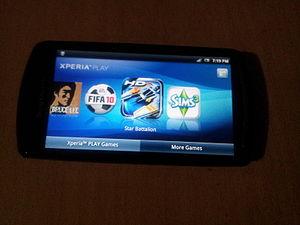
Le Sony Ericsson Xperia Play surnommé PlayStation Phone est un appareil hybride entre téléphone mobile et console de jeux portable par Sony et utilisant Android.